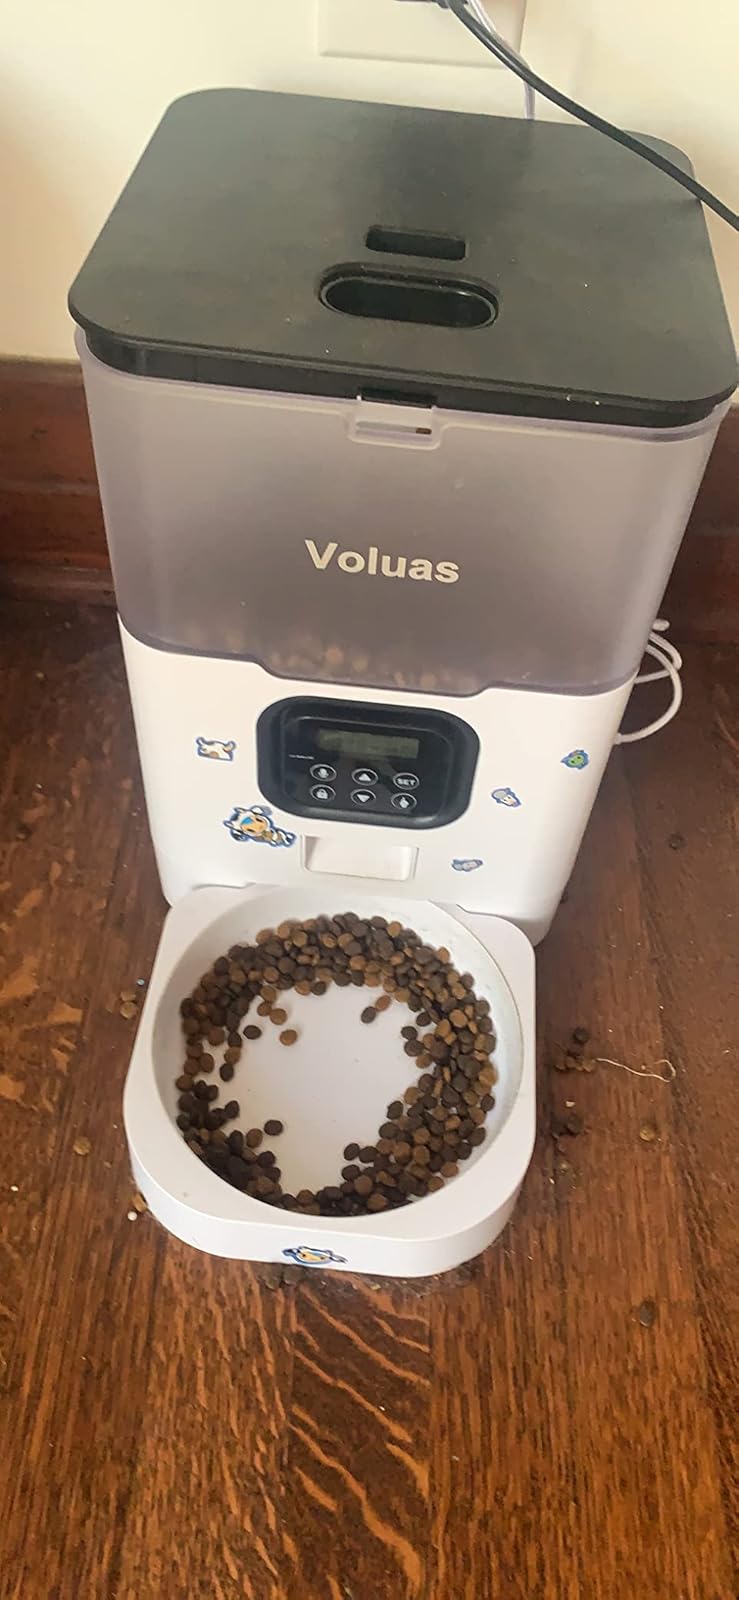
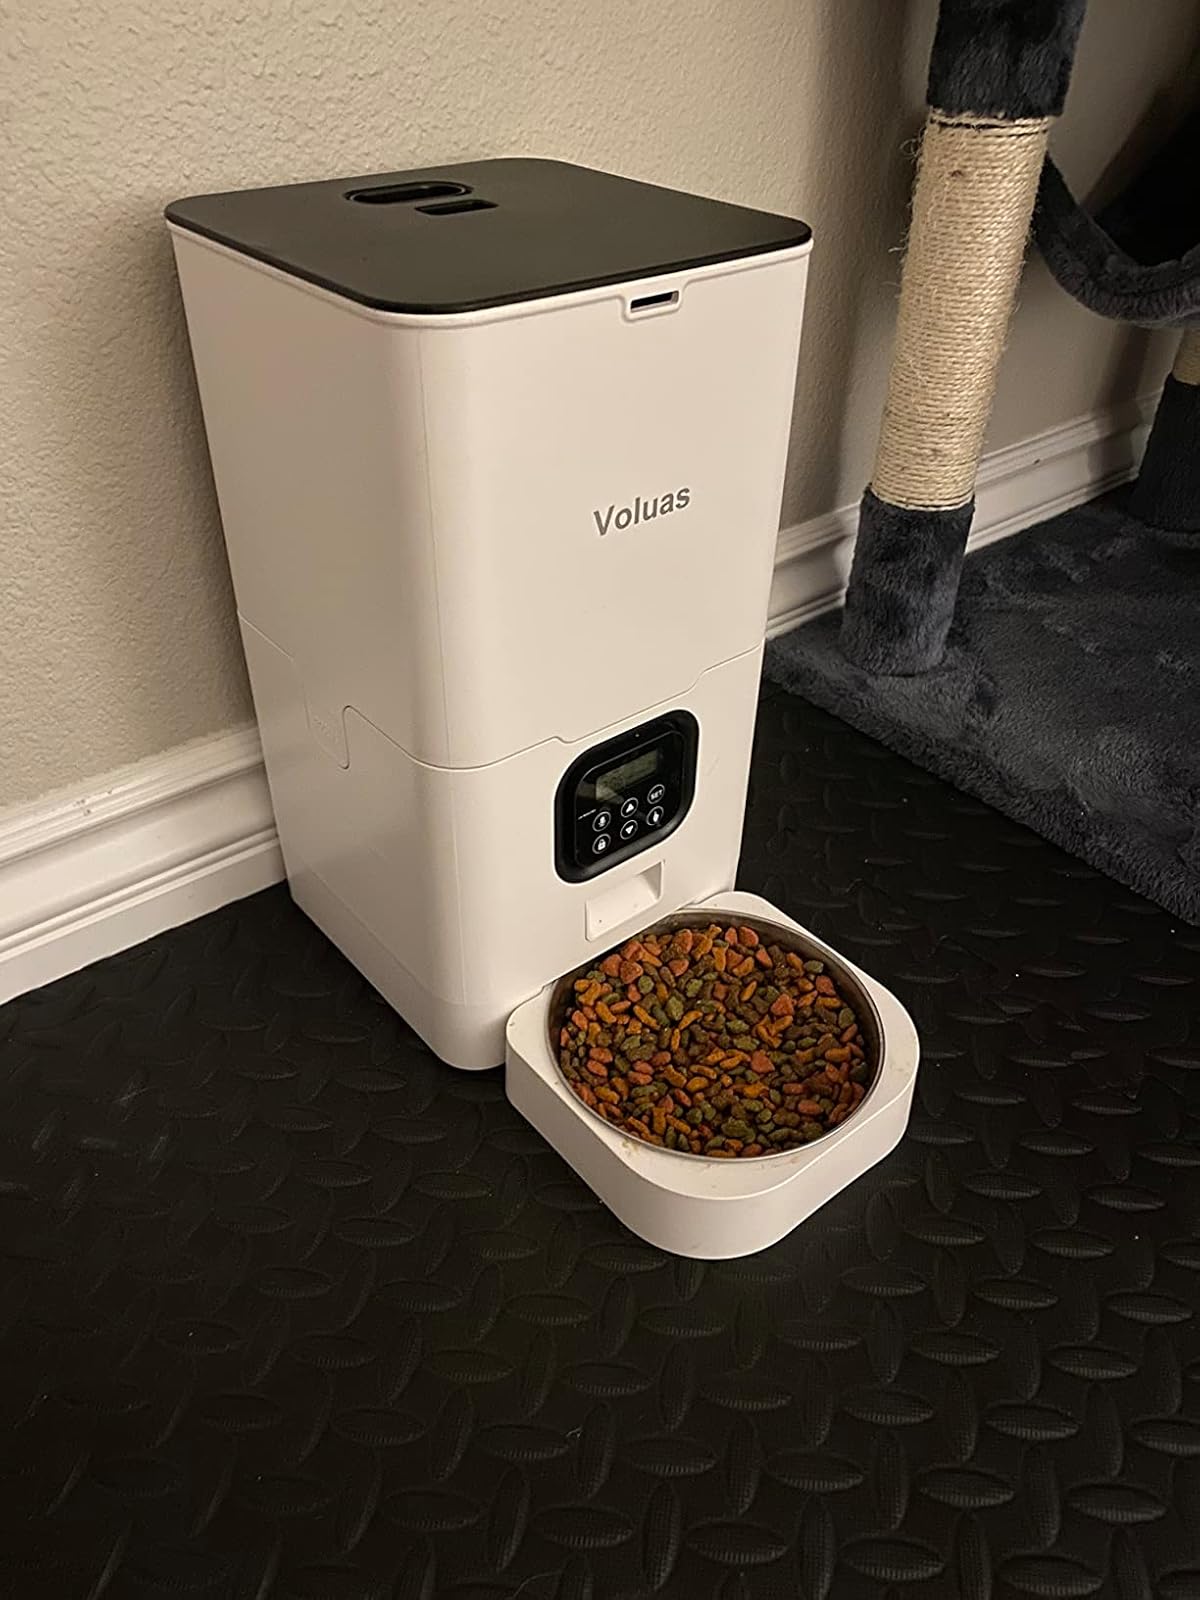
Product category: items_feeder
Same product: no